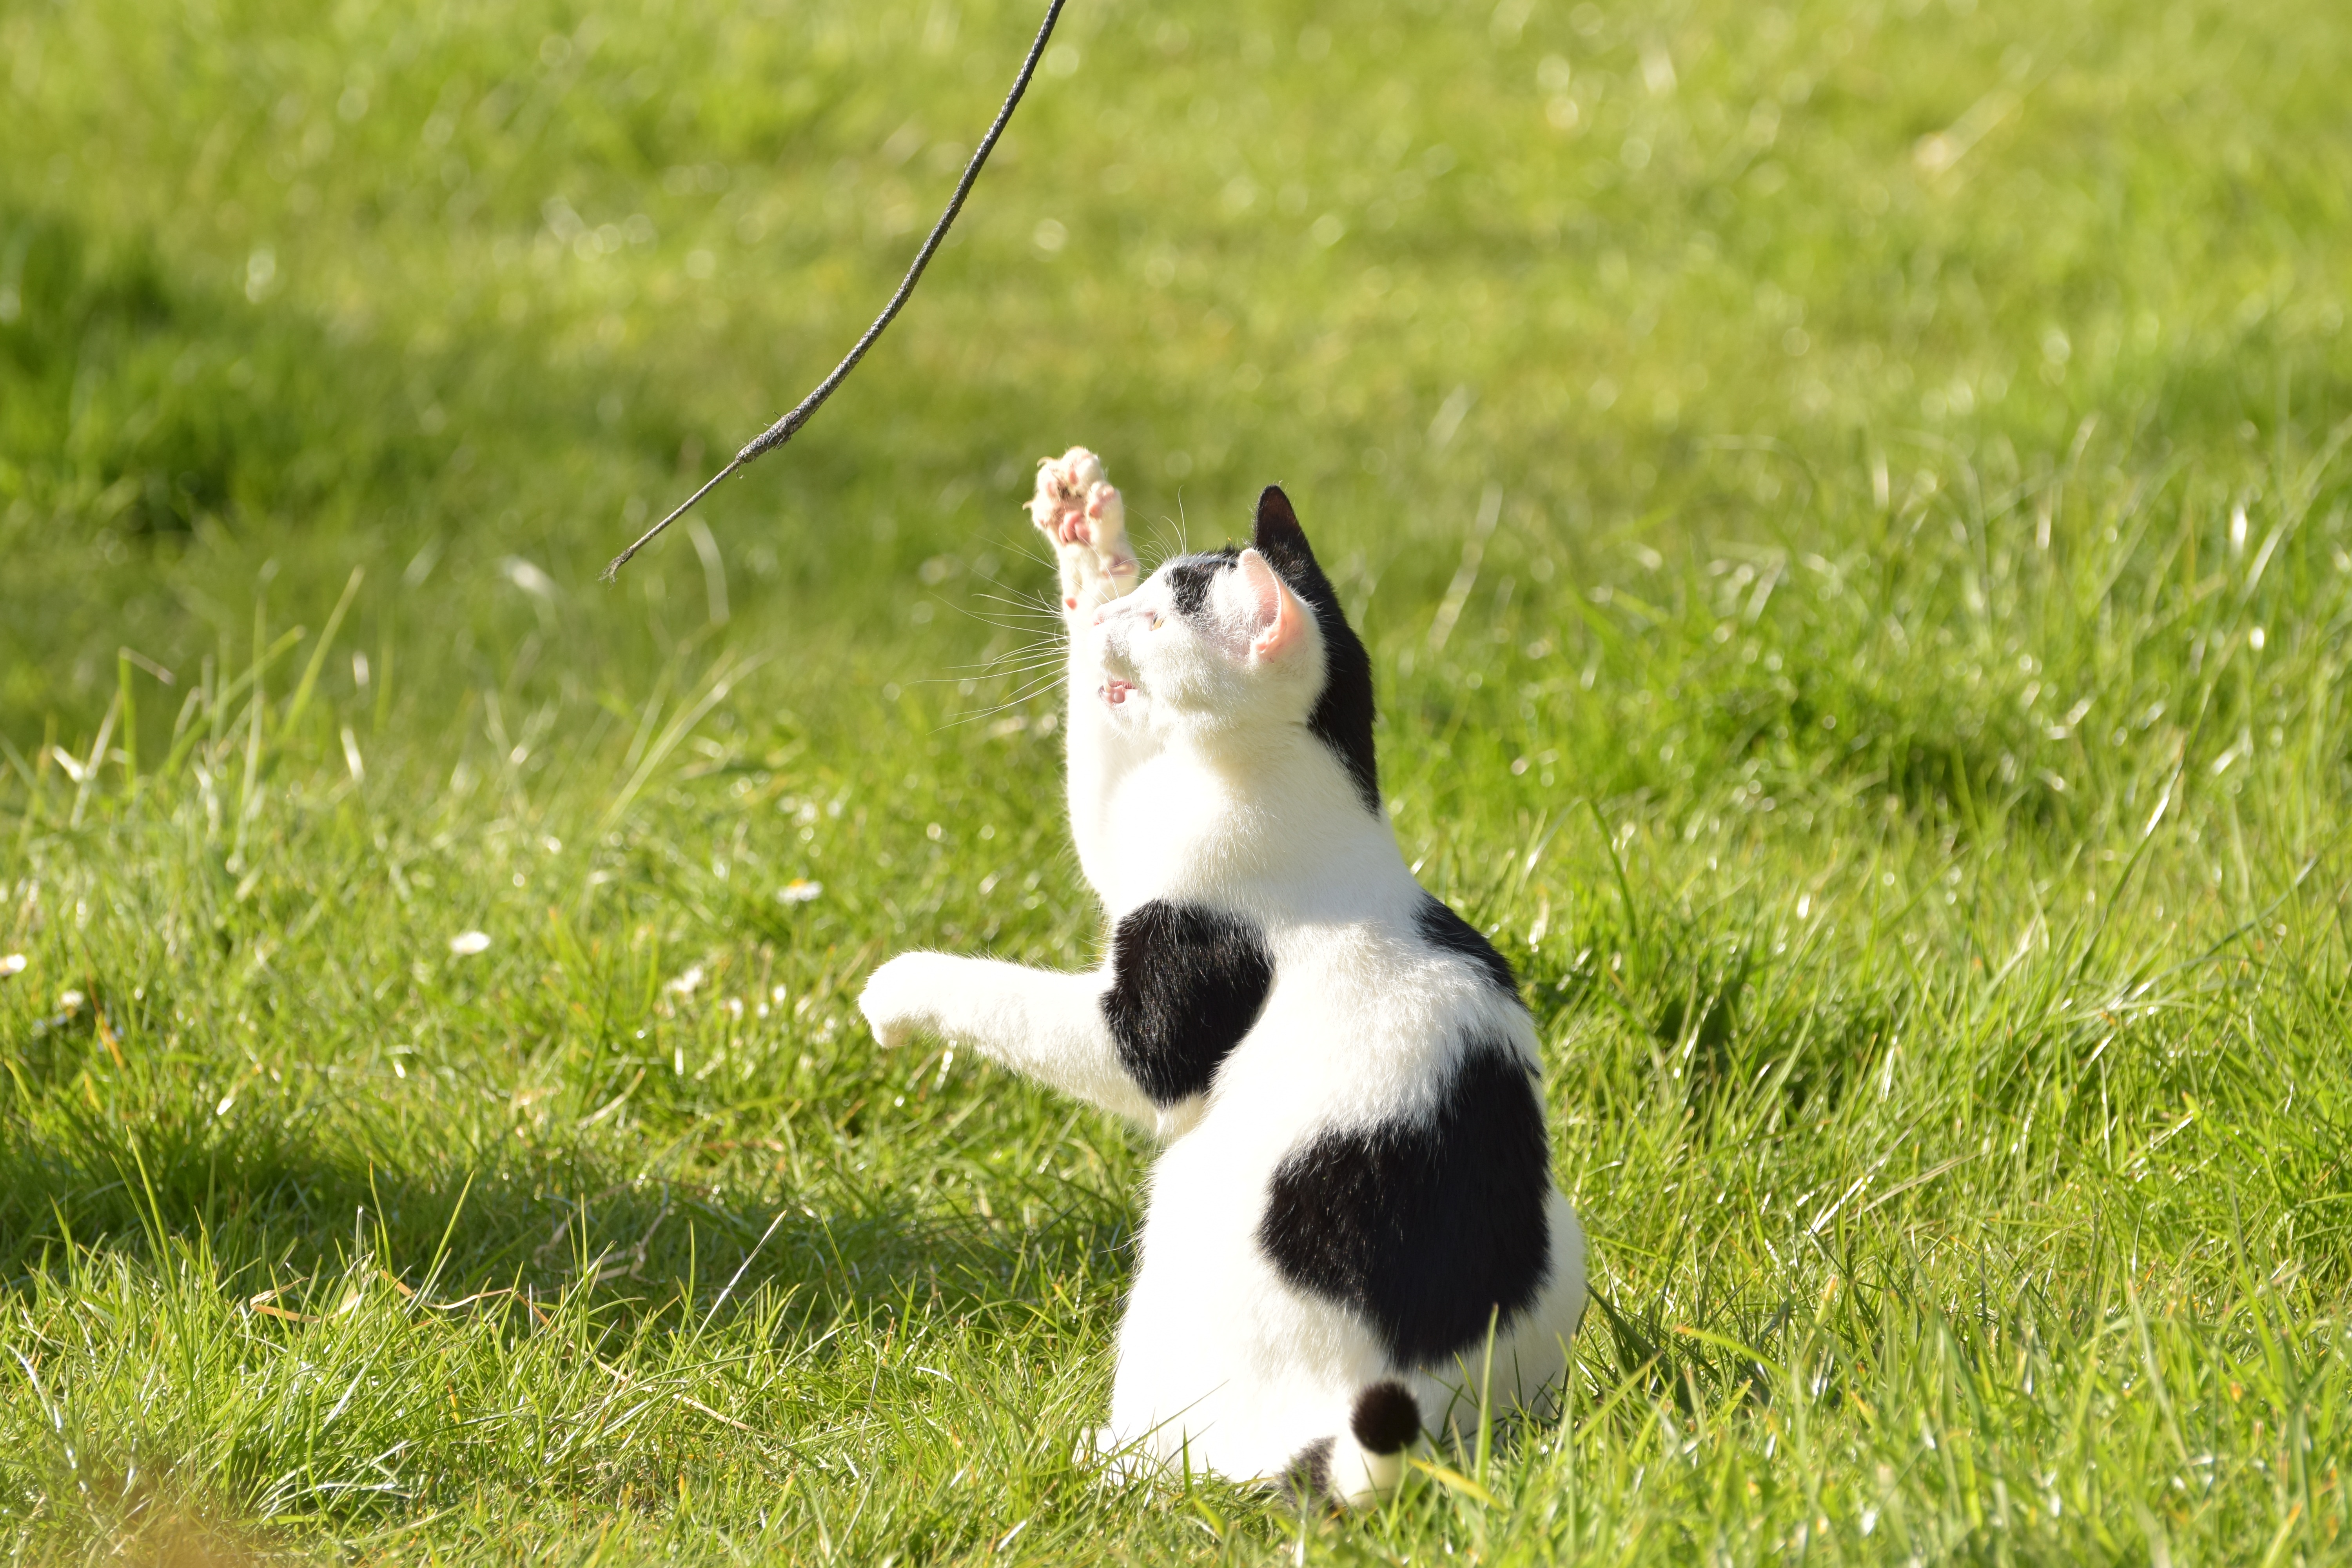
nature, grass, meadow, play, sweet, animal, cute, pet, young, kitten, cat, mammal, vertebrate, funny, curious, domestic cat, dog like mammal, rabits and hares